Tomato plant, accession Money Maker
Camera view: vertical (180 deg); turntable rotation: 210 degrees
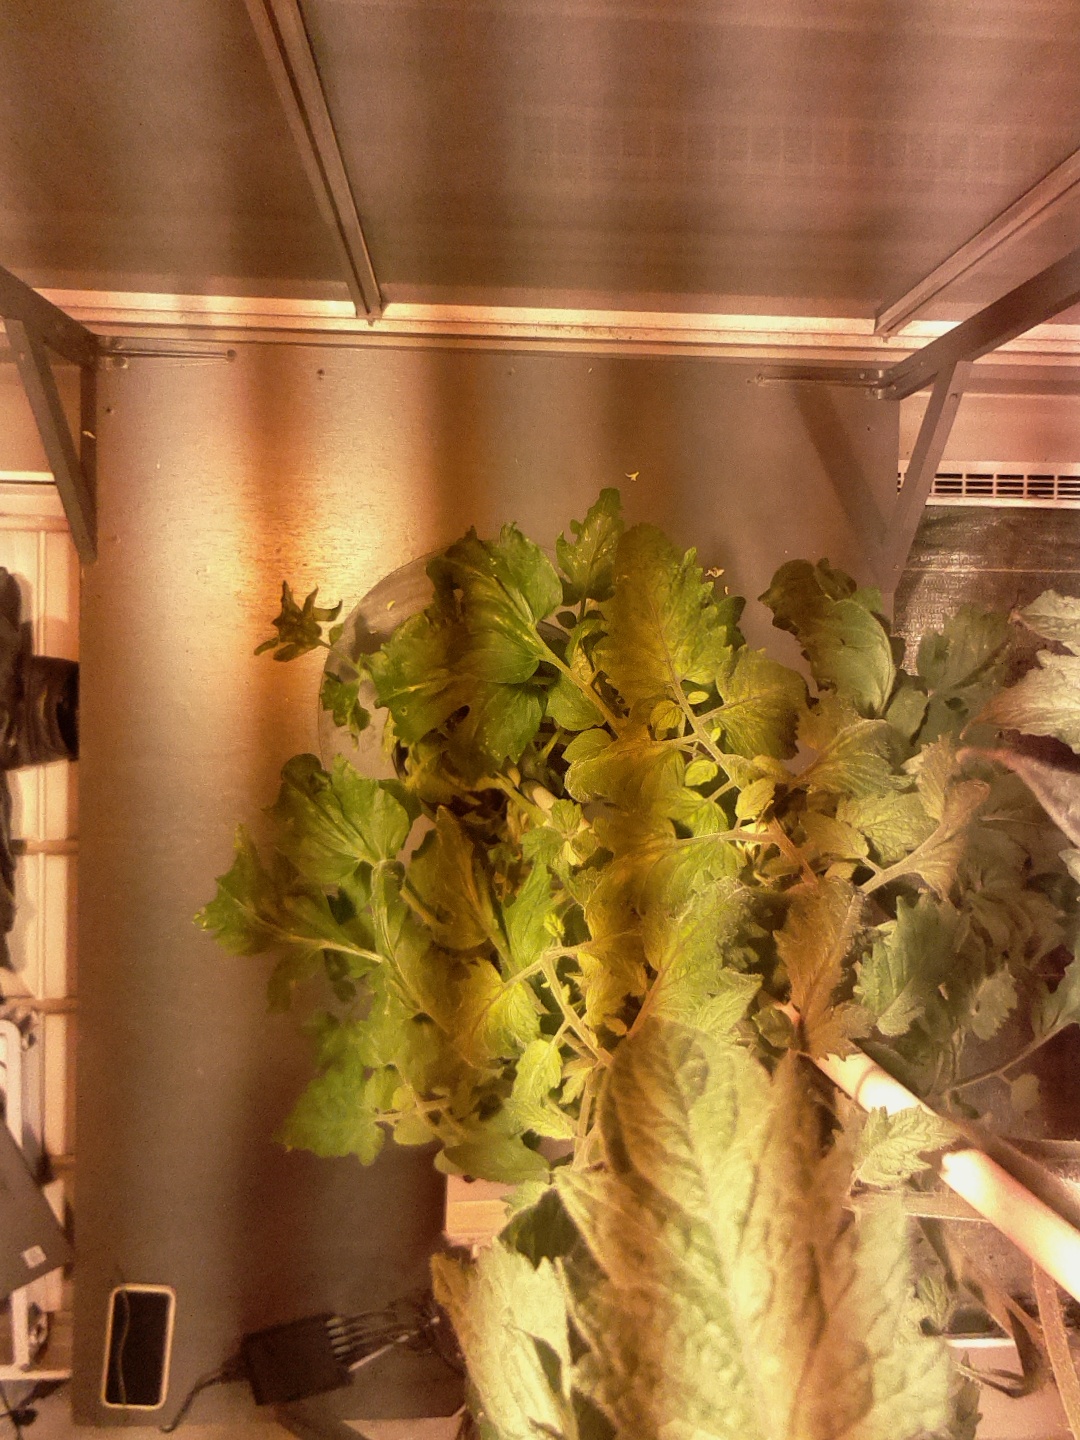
BBCH growth stage 71: 10%-20% of final fruit size